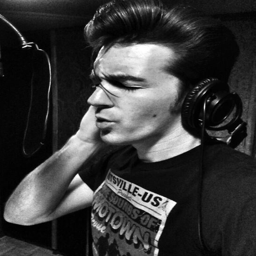
pop rock artist is basically what my husband will be like ... i mean the hair !